Meraj (UAV)

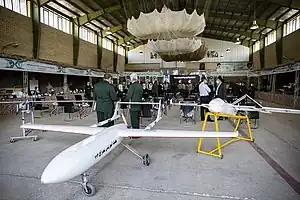
The Meraj is the drone on the right in this photo.

Meraj UAV is an Iranian drone belonging to the Islamic Revolutionary Guard Corps. This unmanned aerial vehicle is able to fly at a speed of 140 km/h to an altitude of 12,000 feet (3660 m). Meraj's weight is 33 kilograms and is capable of carrying a load of 5 kilograms. This UAV which is considered among the latest IRGC ground drones, has done its tests/experiments, and is ready to perform reconnaissance missions. Meraj unmanned aerial vehicle is a product of design/construction at the NEZSA Self-Sufficiency Jihad Organization's UAV Research Center.